Jeopardy! National College Championship

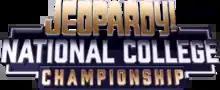

Jeopardy! National College Championship is a special tournament series of the quiz show "Jeopardy!" that aired on ABC from February 8 to 22, 2022.